Carey Mulligan

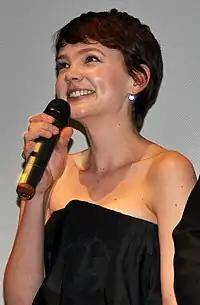
Mulligan at a Q&A for her film "An Education" (2009)

Her breakthrough came when, at 24, she was cast in her first leading role as Jenny, a teenage school girl seduced by an older man in the 2009 independent coming of age film "An Education". The film was directed by Danish filmmaker Lone Scherfig and written by Nick Hornby. Over a hundred actresses auditioned for the part, but Mulligan's audition impressed Scherfig the most. The film and her performance received rave reviews, and she was nominated for an Academy Award, Screen Actors Guild, Golden Globe, Critics Choice and won a BAFTA Award. Lisa Schwarzbaum of "Entertainment Weekly" and Todd McCarthy of "Variety" both compared her performance to that of Audrey Hepburn. "Rolling Stone"'s Peter Travers described her as having given a "sensational, starmaking performance," Mulligan received a nomination for the BAFTA Rising Star Award, which is voted on by the British public.